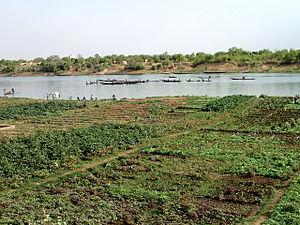
De nombreux jardins maraîchers sont cultivés au bord du fleuve Sénégal, à Kayes, au Mali. This is an image of food from Mali
Le Mali, en forme longue la république du Mali, est un État d'Afrique de l'Ouest, frontalier de la Mauritanie à l'ouest, de l'Algérie au nord-nord-est, du Niger à l'est, du Burkina Faso et de la Côte d'Ivoire au sud-sud-ouest, de la Guinée au sud-ouest et du Sénégal à l'ouest-sud-ouest.